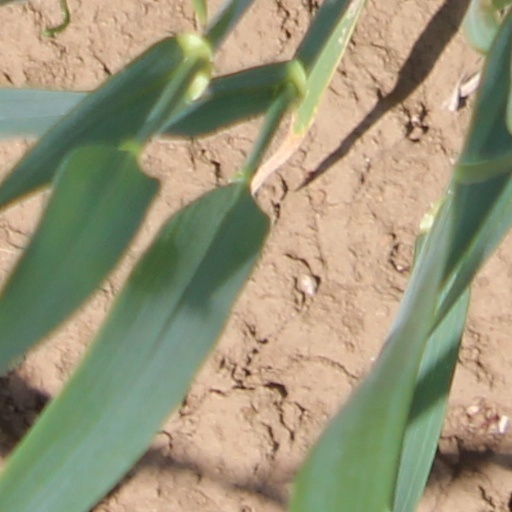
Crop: wheat